Cakile maritima

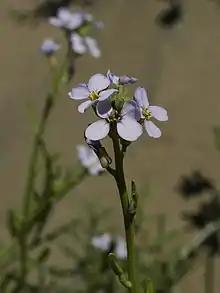
Plant found in the Ebro Delta, Catalonia, Spain

"Cakile maritima" is native to temperate areas of North Africa, western Asia and Europe.